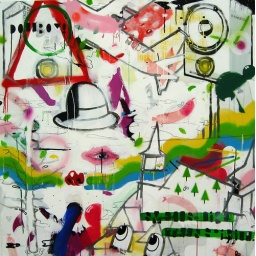
the cat in the hat